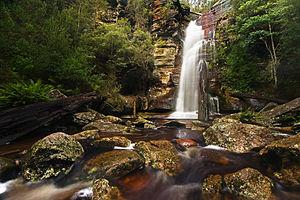
Les Snug Falls (Chutes de Snug) à Snug, en Tasmanie (Australie). Camera data Camera Canon EOS 400D Lens Sigma 10-20mm F4-5.6 EX DC HSM Focal length 10 mm Aperture f/11 Exposure time 13 s Sensivity ISO 100